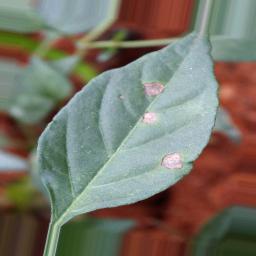
Label: cercospora